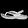
Label: Sandal